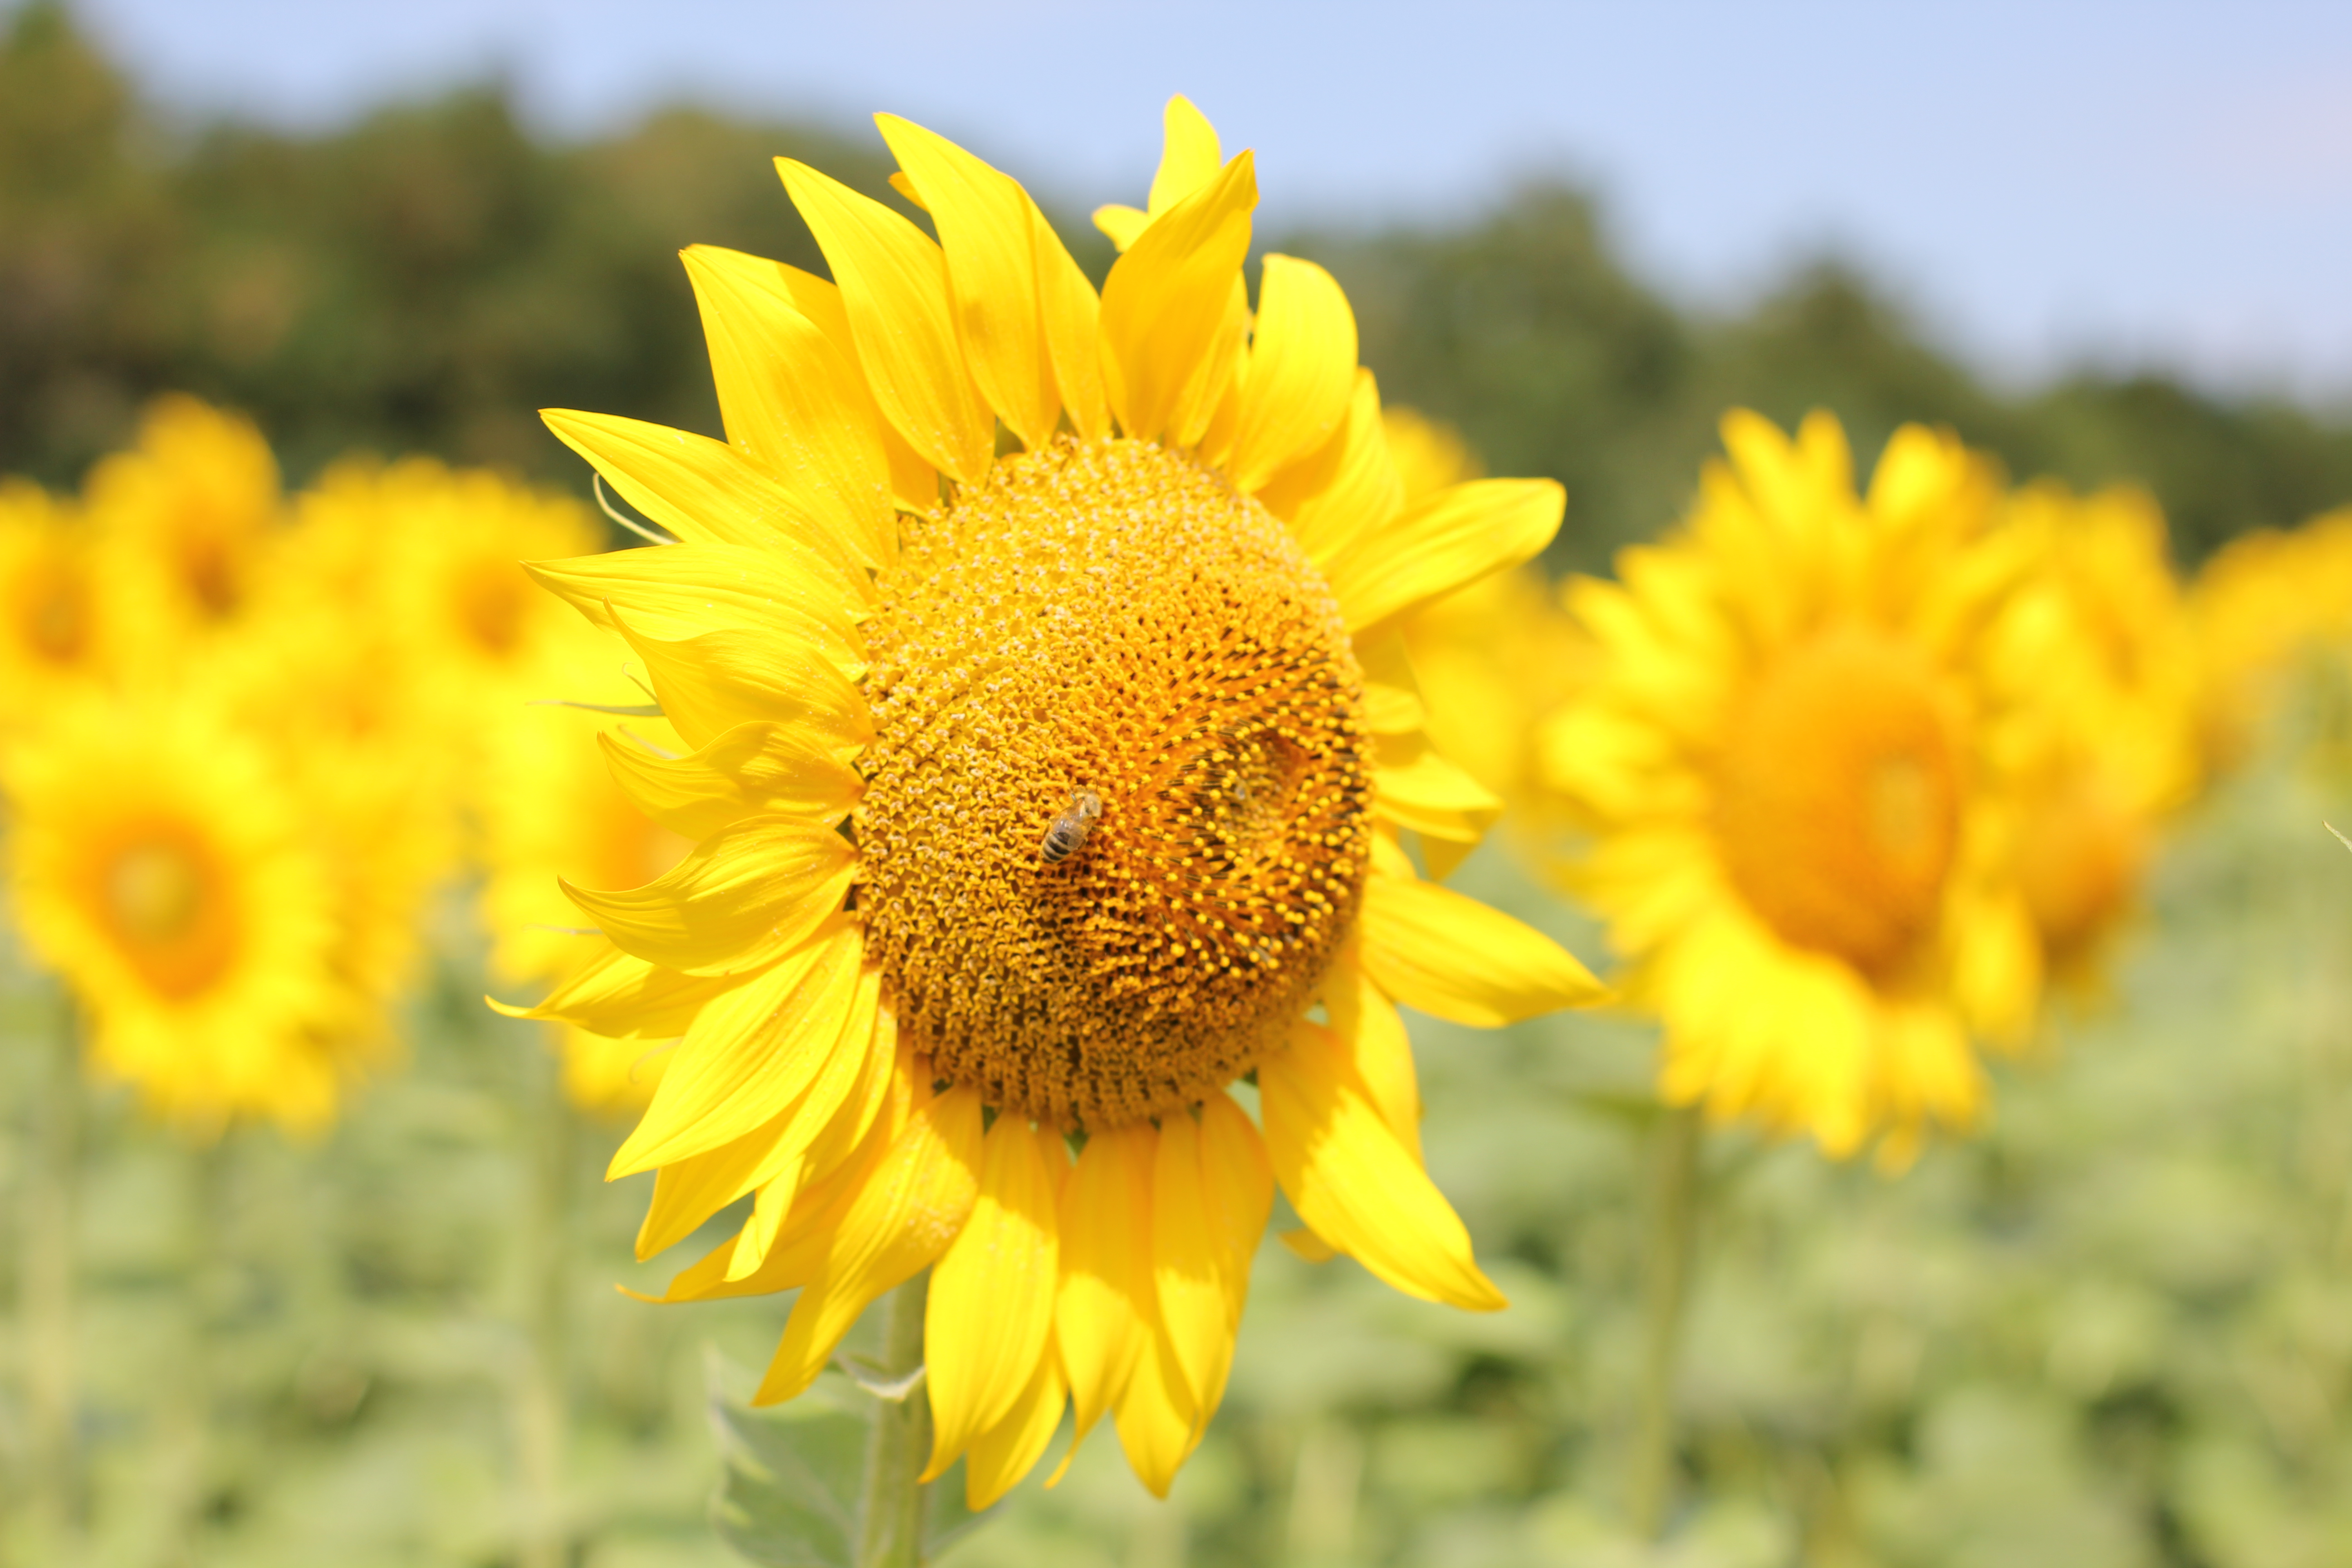
sunflower, sunflower field, flora, field, flowers, agriculture, yellow, green, blue, sky, flower, sunflower seed, daisy family, flowering plant, plant, wildflower, pollen, annual plant, petal